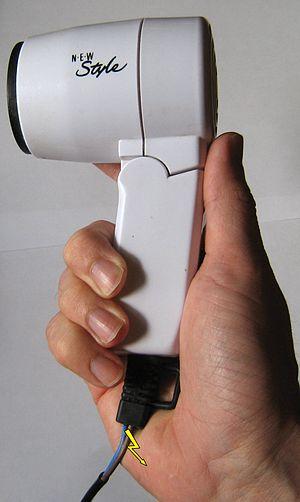
L'électrisation est le passage d'un courant électrique dans le corps d'un Homme ou d'un animal, ce qui peut entrainer une atteinte des tissus et des organes. Elle peut être accidentelle ou provoquée.